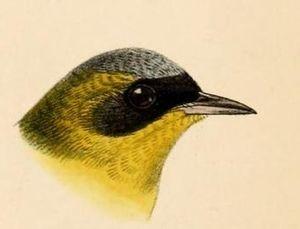
Geothlypis auricularis est une espèce de passereaux appartenant à la famille des Parulidae.